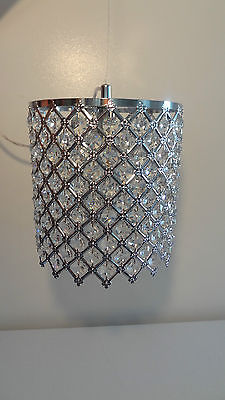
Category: lamp